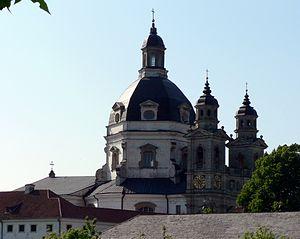
L'église et le monastère de Pažaislis forment le plus important ensemble monastique de Lituanie, et un des plus beaux exemples de l'architecture baroque dans l'est de l'Europe. Il se trouve à Kaunas, la deuxième ville du pays.